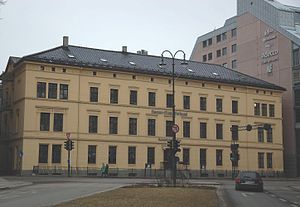
Rikard Nordraak
Nordraaks barndomshjem